Framingham State University

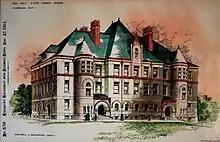
May Hall, 19th-century architectural rendering

A second normal school was opened in September 1839 in West Barre (the school later moved to Westfield) followed by Bridgewater State College the next year. Growth forced the first normal school's relocation to West Newton in 1843, where it was firstly named the "Normal School in West Newton" before changing again to the "State Normal School in West Newton" two years later in 1845.